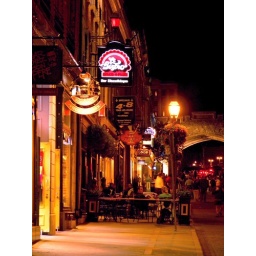
Stone buildings, hanging signs and sidewalk dining in sight of the Porte St. Jean. Quebec City, Canada